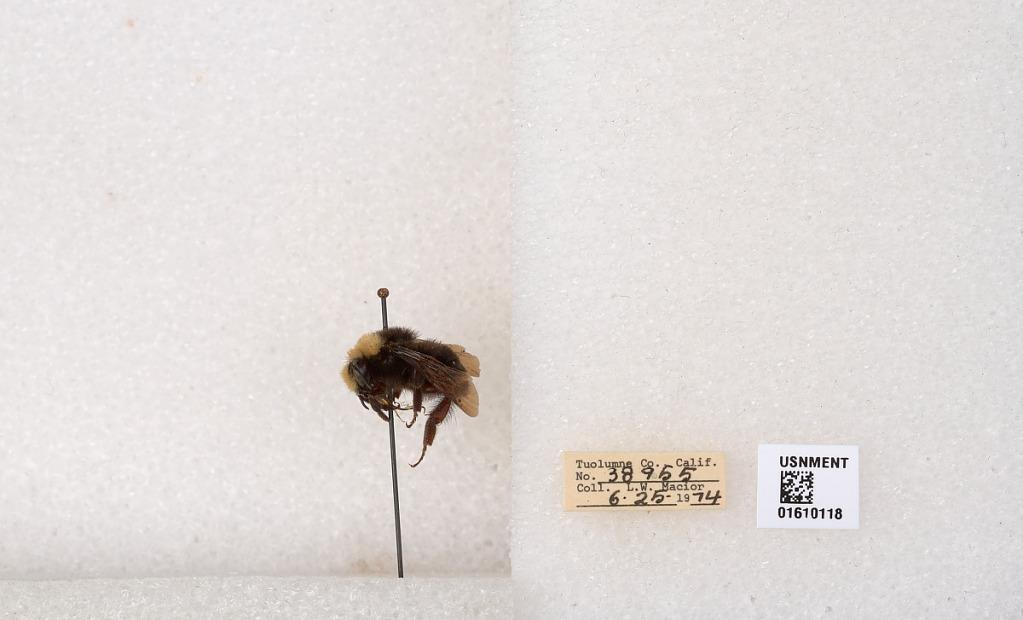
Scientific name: Bombus (Pyrobombus) vosnesenskii Radoszkowski
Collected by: L. Macior
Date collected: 1974-6-25
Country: United States
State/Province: California
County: Tuolumne
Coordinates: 37.9712, -120.228